Catawissa Friends Meetinghouse

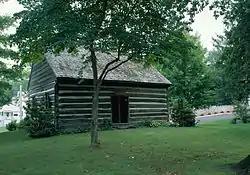
Catawissa Friends Meetinghouse, 2002

Catawissa Friends Meetinghouse is a historic Quaker meetinghouse at South and 3rd Streets in Catawissa, Columbia County, Pennsylvania. It was built about 1789, and is a one-story log building on a stone foundation. It measures by .